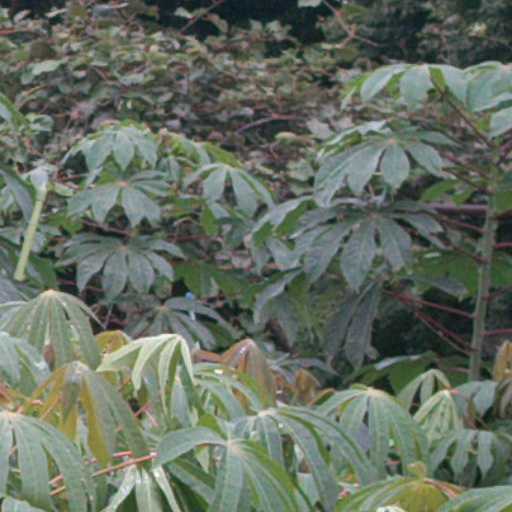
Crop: cassava